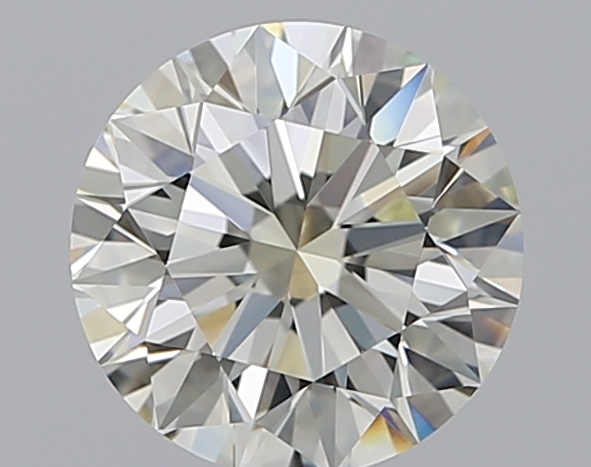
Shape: round
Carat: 1.5
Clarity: VVS1
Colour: M
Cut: EX
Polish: EX
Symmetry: EX
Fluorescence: ST
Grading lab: GIA
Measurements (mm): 7.22 x 7.27 x 4.56